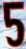
Number: 5